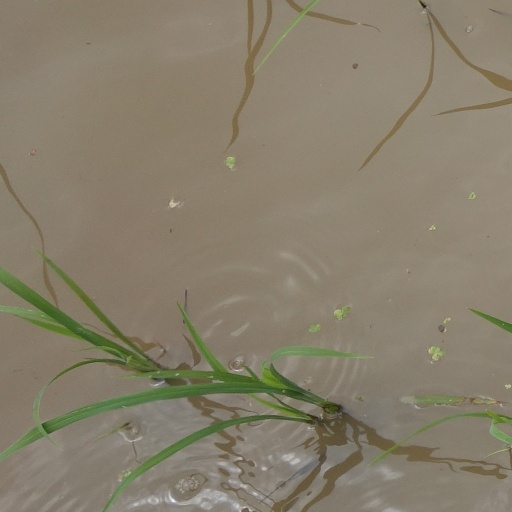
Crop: rice